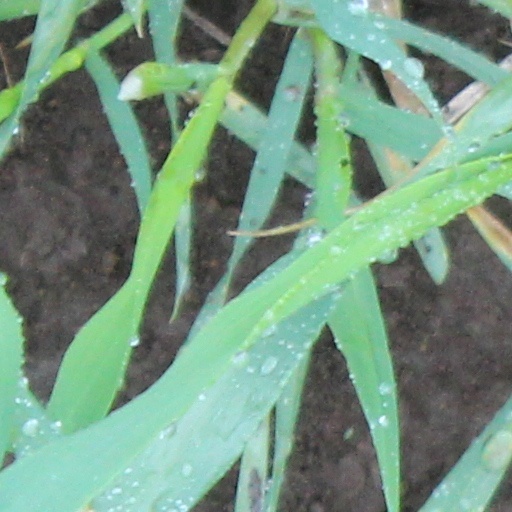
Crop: wheat